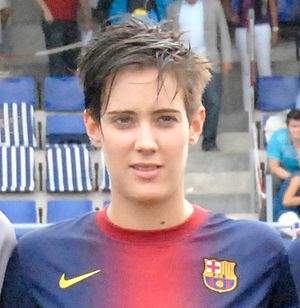
Marta Unzué Urdaniz
Marta Unzué Urdaniz er en spansk fodboldspiller, der spiller som midtbane for FC Barcelona og Baskerlandets kvindefodboldlandshold.